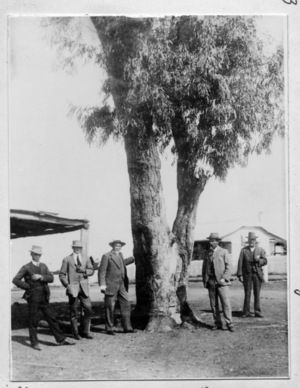
Taroom est une localité du Queensland située dans le comté de Banana le long de la rivière Dawson. Elle se trouve sur la Leichhardt Highway, à 485 km au nord-ouest de la capitale de l'État, Brisbane, à 302 km de Rockhampton et à 341 km de Toowoomba. Selon le recensement de 2006, Taroom avait cette année-là une population de 629 habitants.